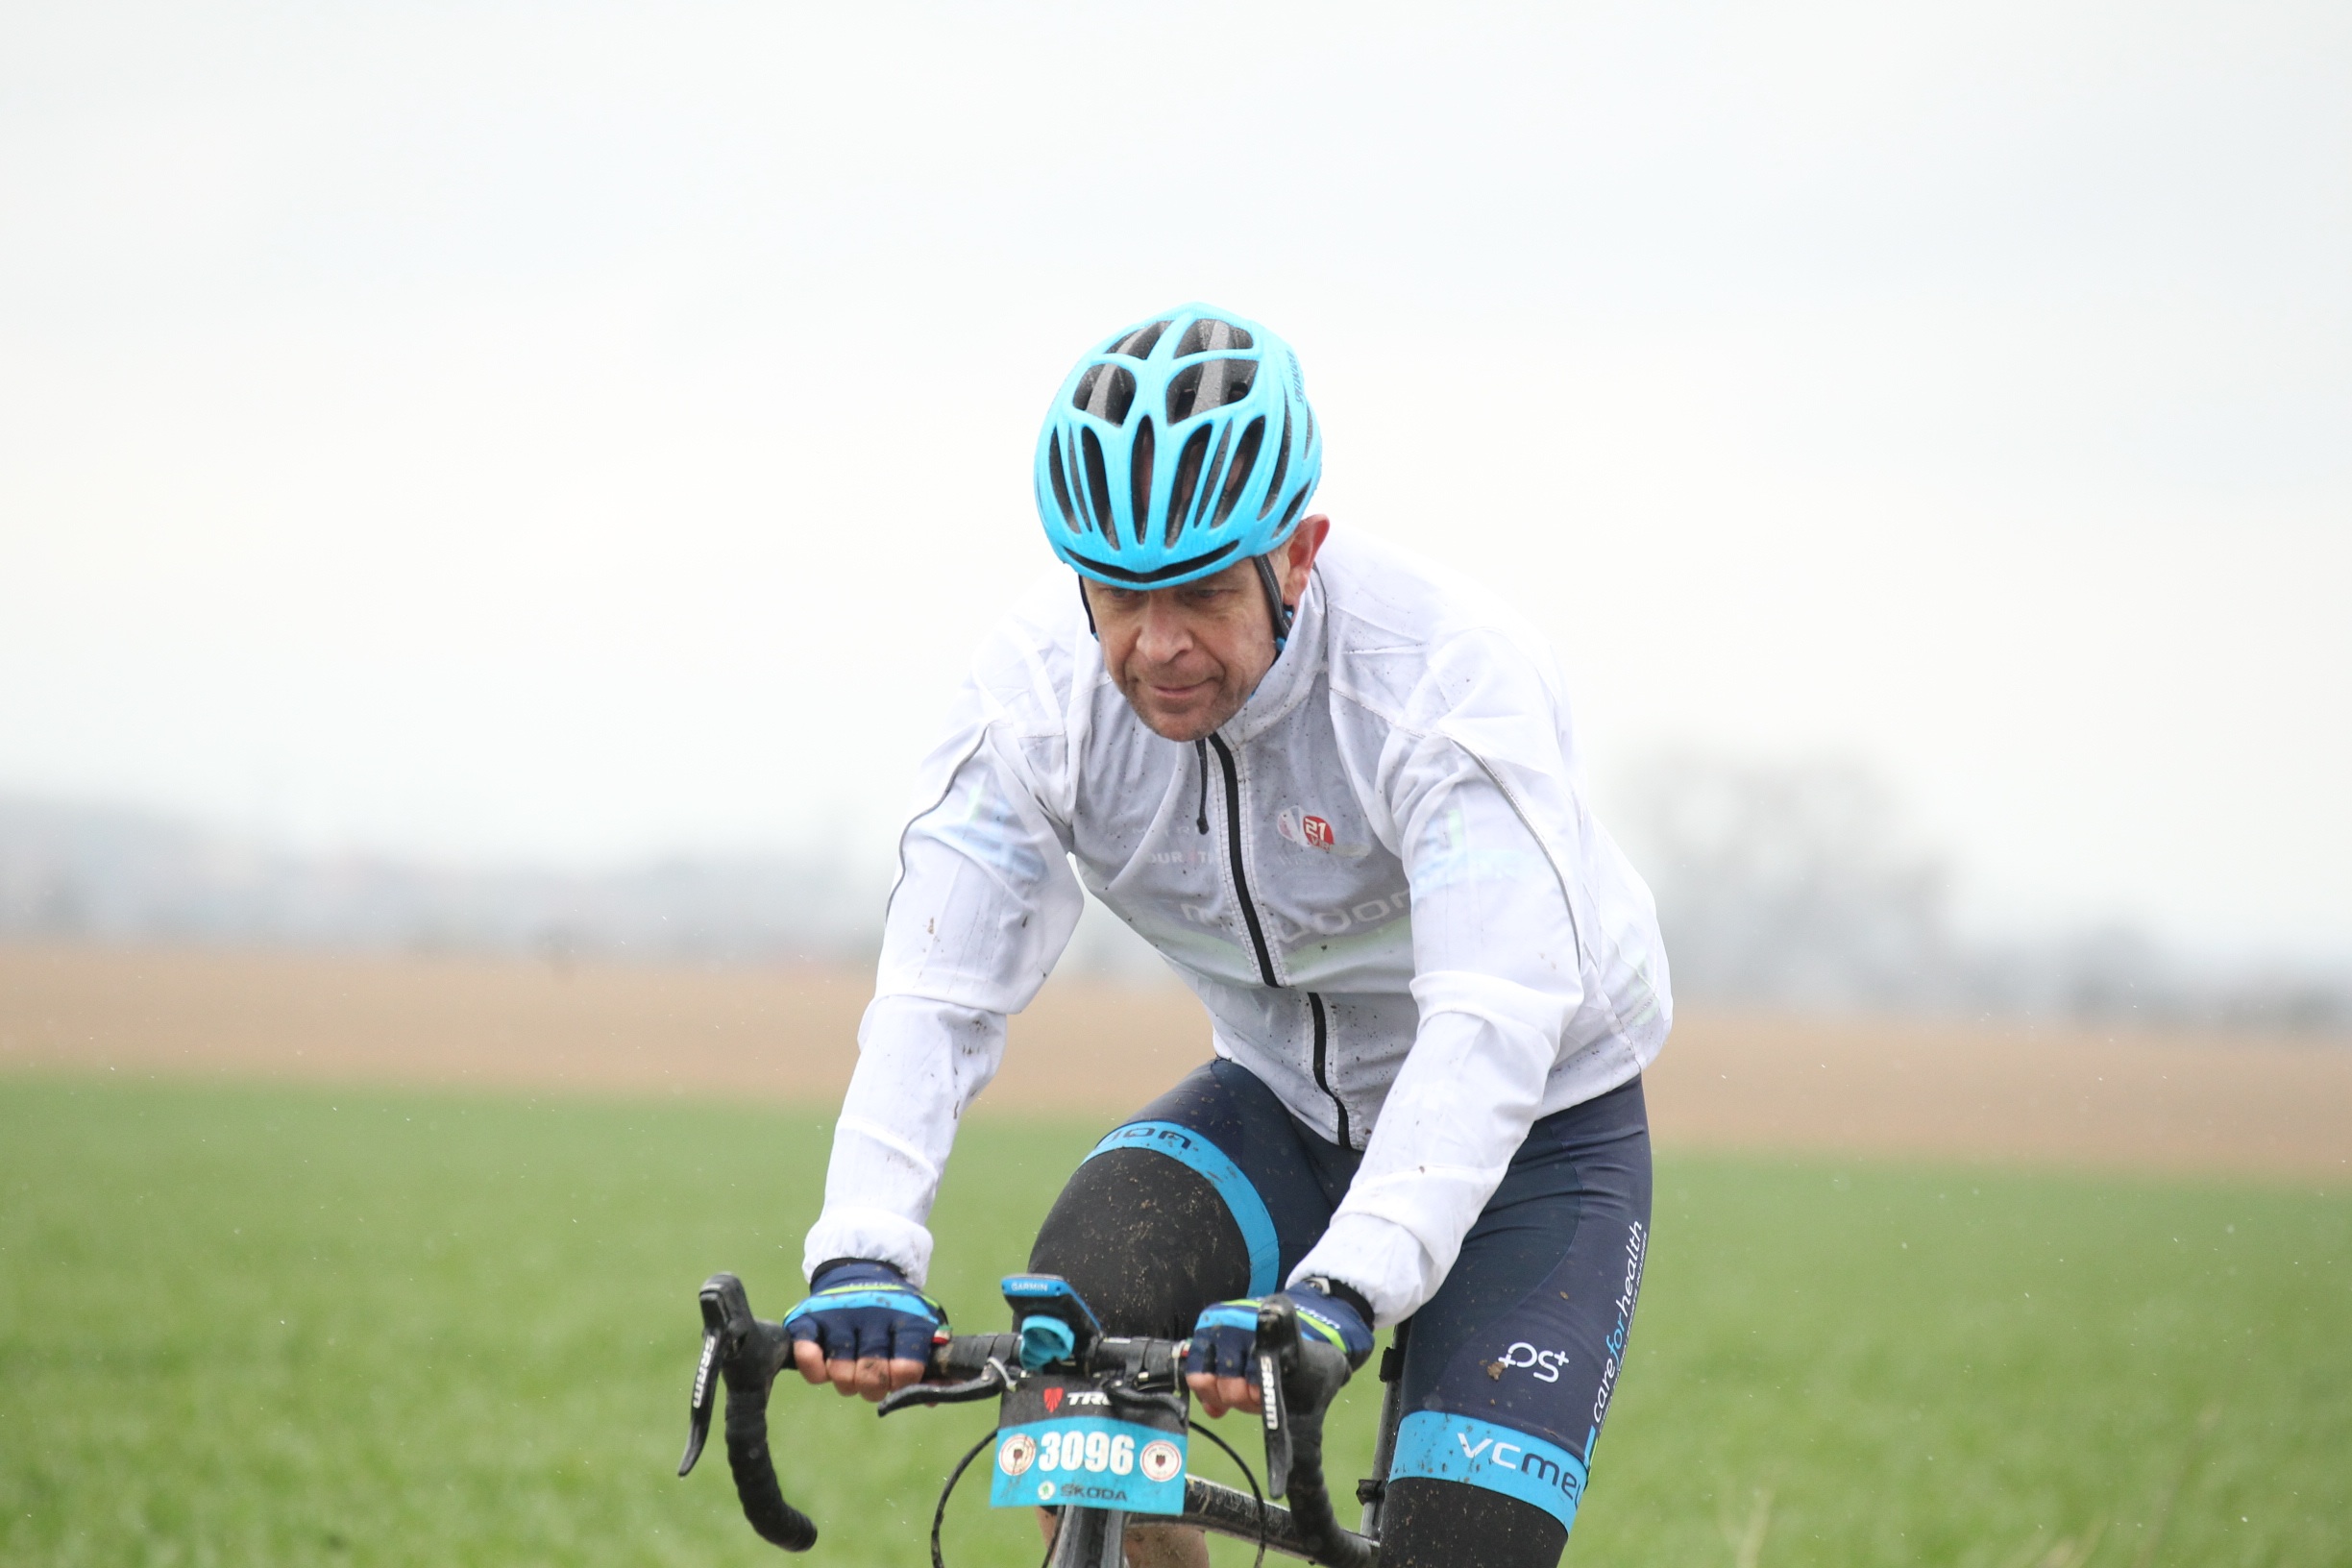
bicycle, sports equipment, cycling, race, sports, footwear, jockey